Michael Schaap

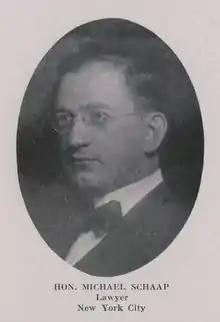
Hon. Michael Schaap

Michael Schaap (March 20, 1874 – December 23, 1957) was an American businessman and politician from New York.